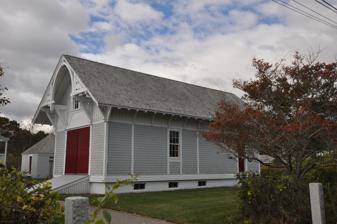
Building: Fletcher's Neck Lifesaving Station
Country: United States of America
Year built: 1874
Historic lifesaving station in Maine, United States United States historic place Fletcher's Neck Lifesaving Station U.S. National Register of Historic Places The 1874 station Show map of Maine Show map of the United States Location Ocean Ave., Biddeford Pool, Maine Coordinates 43°26′33″N 70°20′33″W / 43.44250°N 70.34250°W / 43.44250; -70.34250 Area 1 acre (0.40 ha) Built 1874 ( 1874 ) Built by United States Life-Saving Service Architectural style Stick/Eastlake NRHP reference No. 74000195 Added to NRHP November 1, 1974 The Fletcher's Neck Lifesaving Station was a maritime rescue facility at Ocean Avenue and Fourth Street in the Biddeford Pool area of Biddeford, Maine .   Established in 1874 by the United States Life-Saving Service , its original building is one of the best-preserved of the first five stations built by the service on the coast of Maine and New Hampshire .  A larger station was built adjacent to the original in 1938.  The station was in active use until 1971. Description and history Biddeford Pool is a peninsula jutting into the Gulf of Maine just south of the mouth of the Saco River on the southern coast of Maine.  The Fletcher Lifesaving Station is located on the southeast side of the peninsula, just west of the junction of Fourth Street and Ocean Avenue.  The original 1874 station is a small garage-like structure with a gable roof, 1-1/2 stories in height.  Its main facade faces toward the ocean, with a large two-leaf equipment door as its main feature.  The gable roof has extended overhangs on all sides, with large brackets supporting the eaves, featuring a carved dolphin at their centers.  The area under the eaves is finished in vertical board siding, while that below is clapboarded.  The interior of the main floor was dominated by an equipment bay, with a common kitchen and lounge space behind, and quarters in the attic story for a keeper and six men. To the left of this structure is the much larger 1938 station, a Shingle-style structure two stories in height, with two equipment bays on the right, and a prominent four-story tower with observation room at the top. The 1938 station The United States Life-Saving Service was established by an Act of Congress in 1874, as a means to provide rescue services along the nation's coastlines.  Fletcher's was one of five such stations established along the coastlines of Maine and New Hampshire, entering service formally on December 1, 1874.  The Service was later merged into the United States Coast Guard , which built the larger station in 1938. The station was described as being still active in 1945, and all Coast Guard activity was recorded as ending in 1971. See also National Register of Historic Places listings in York County, Maine References